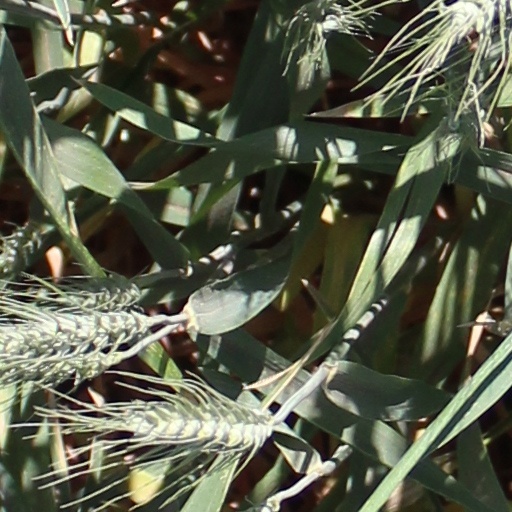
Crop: wheat